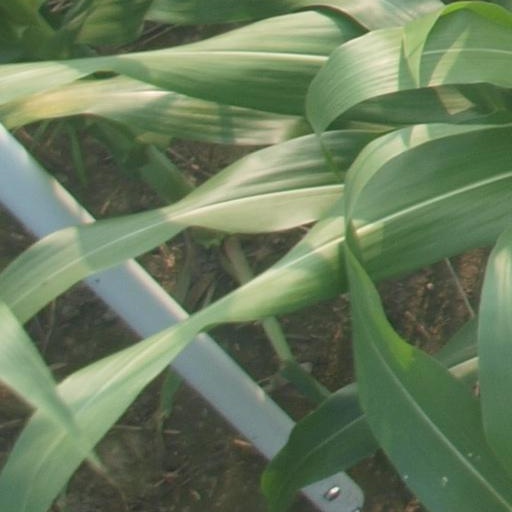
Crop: maize; corn